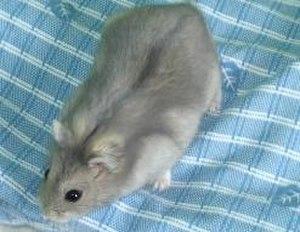
Le Hamster russe est une espèce de petits mammifères qui fait partie des rongeurs de la famille des Cricetidae. C'est un hamster nain originaire des steppes d'Asie centrale, à dos rayé et à couleur variable en hiver. En Europe, il est souvent adopté comme animal de compagnie.